Tormato

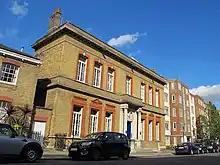
RAK Studios

"Tormato" was recorded from February to June 1978, and is the band's first recorded in two different London studios, Advision Studios in Fitzrovia and RAK Studios in Regent's Park. Initially they were split where the recording should take place; Howe and Squire wished to stay in London and suggested somewhere "warm and comfortable and easy", while others preferred to return to Switzerland where they had recorded "Going for the One". The early studio sessions saw the return of Eddy Offord working with the band as their engineer and producer since "Relayer" (1974), but his involvement came to an end soon after. Left without a producer, the band decided to produce and mix the album themselves and hired Geoff Young and Nigel Luby, who had assisted with the production of "Going for the One", as the engineers. This way of working caused internal issues as Wakeman recalled: "No one was afraid to say, 'Well, Jon, I think you should sing this part.' Or 'Steve, that's a bad guitar part.' Tempers got frayed." Howe agreed with the view, and believed such tensions affected the album's sound quality and tone as a result. By the end of the recording sessions, Yes had recorded enough material to fit on one and a half albums. "Tormato" was released with nine tracks (although "Future Times" and "Rejoice" are linked together), the most on a Yes studio album since "Fragile" (1971).